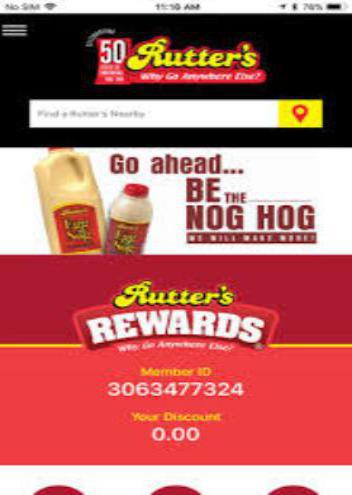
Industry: Food